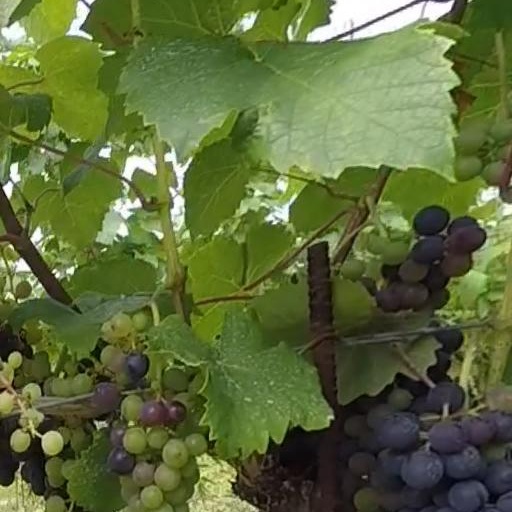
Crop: grape